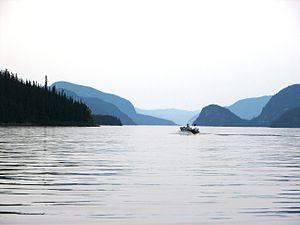
Lac Walker, situé à environ 30 km au nord-ouest de Port-Cartier, au Québec
Le lac Walker est un lac du Québec. Il est situé dans la municipalité régionale de comté de Sept-Rivières dans la région de la Côte-Nord, à environ 30 km au nord-ouest de Port-Cartier.
Lac-Walker est un territoire non organisé situé dans la municipalité régionale de comté de Sept-Rivières, dans la région administrative de la Côte-Nord, au Québec.